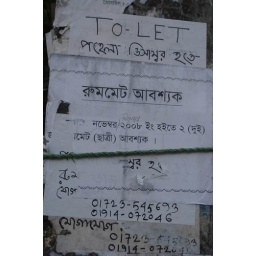
street signs in dhaka